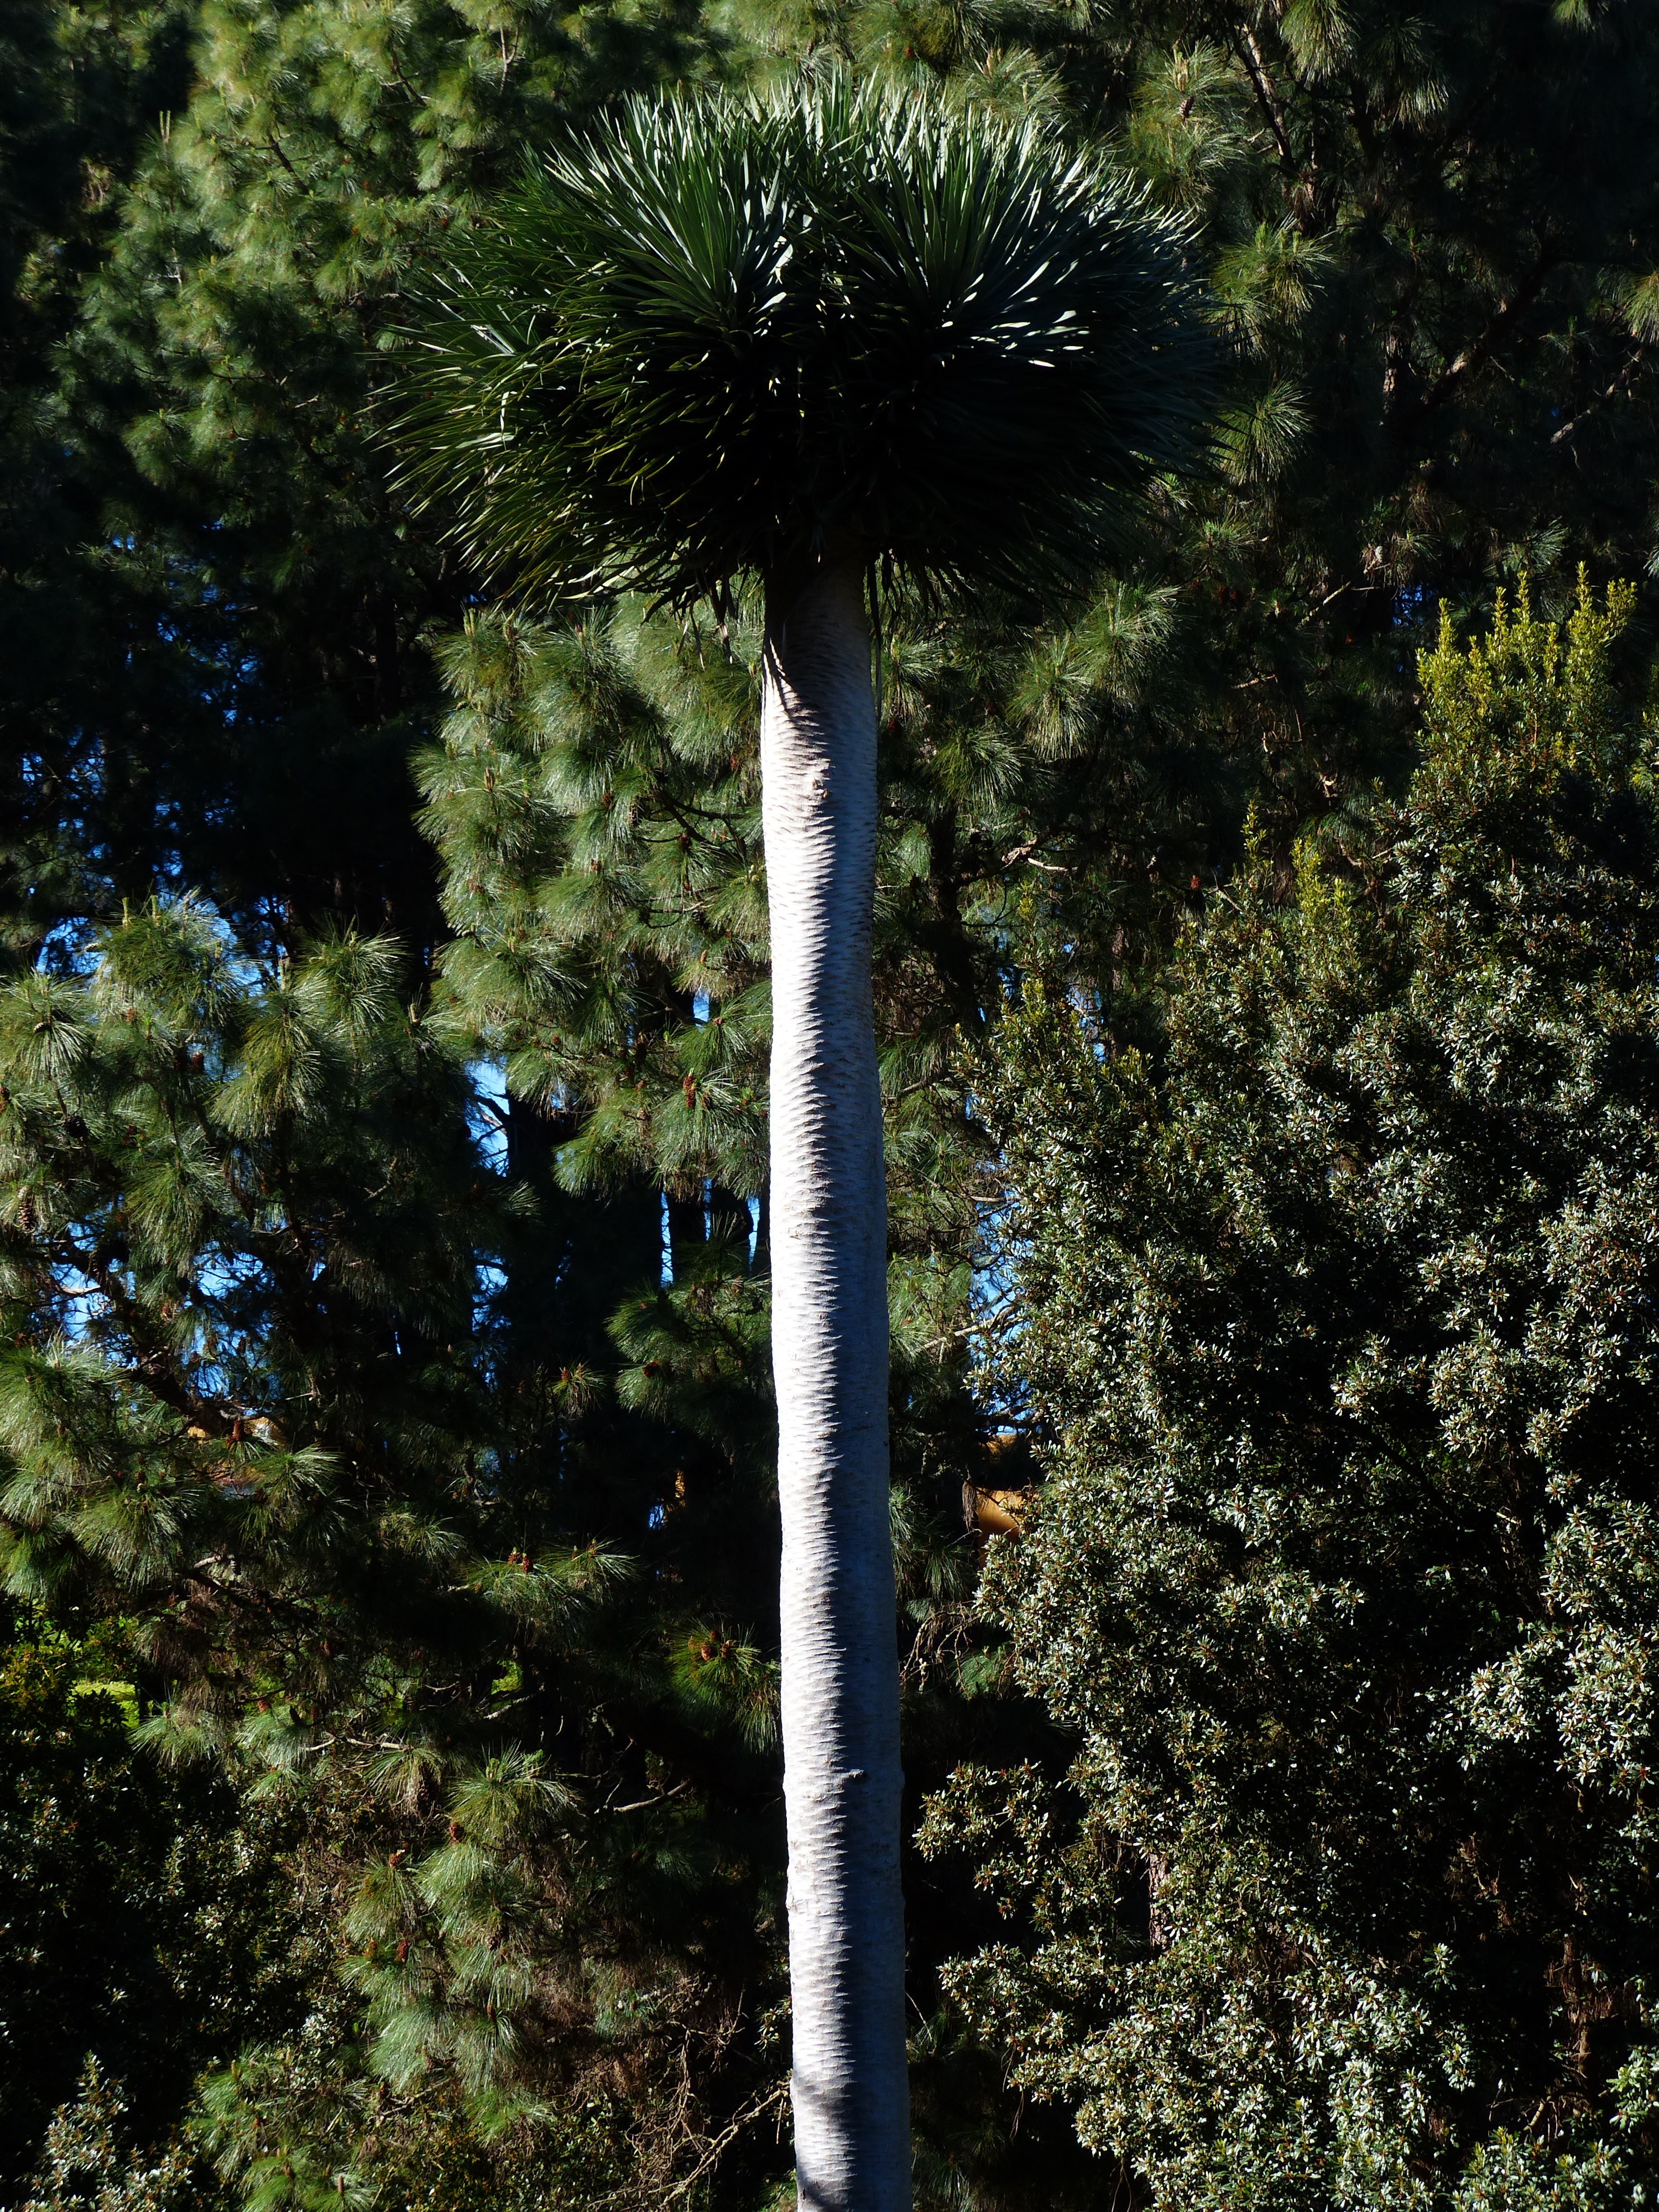
tree, nature, forest, branch, plant, palm tree, leaf, flower, trunk, log, green, jungle, palm, botany, garden, flora, tribe, spruce, shrub, rainforest, tenerife, woodland, habitat, canary islands, flowering plant, dragon tree, palm tree root, woody plant, land plant, arecales, canary island dragon tree, dracaena draco